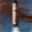
Label: rocket